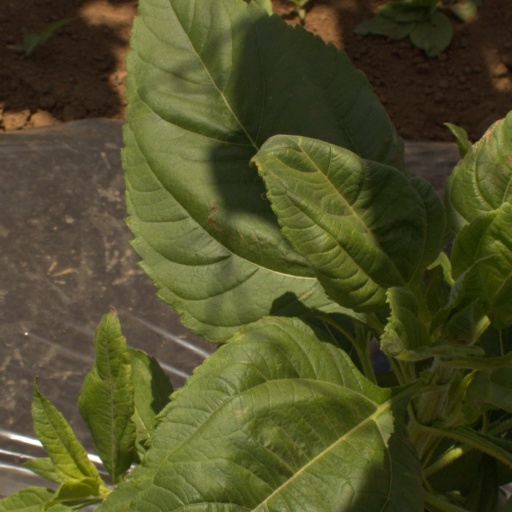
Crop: Jerusalem artichoke